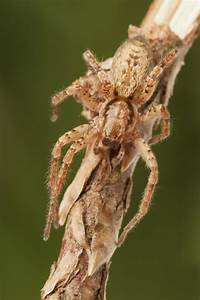
Label: ragno